Mexican Army

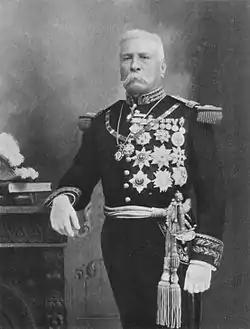
General and President Porfirio Díaz, another hero of the Battle of Puebla and president of Mexico in the late nineteenth century until the outbreak of the Mexican Revolution

In 1861, the Mexican Republican Army consisted of ten regular line battalions each of eight companies, and six line cavalry regiments, each of two squadrons. With six batteries of field artillery plus engineers, train and garrison units, the regular army numbered about 12,000 men. Auxiliary forces, comprising state militias and National Guards, provided a further 25 infantry battalions and 25 cavalry squadrons plus some garrison and artillery units. The National Guard of the Federal District of Mexico City amounted to six infantry battalions plus one each of cavalry and artillery. The newly raised corps of Rurales, created on 5 May 1861 as a mounted gendarmerie, numbered 2,200 and served as dispersed units of light cavalry against the French.